High Cup Gill

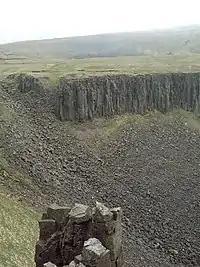
The glacially formed cliffs around High Cup Nick

High Cup Scar is formed by a near-horizontal outcrop of the Whin Sill, a dolerite intrusion of late Carboniferous age which underlies much of the North Pennines and northeast England. Tumbled blocks of this rock are scattered down the scree slopes beneath the scar. A notable pinnacle of this rock on the northern side of the valley is known as Nichol or Nichol's Chair after a local cobbler who, for a bet, practised his craft perched on its summit. The country rock into which the sill is intruded is the Alston Formation, a part of the Yoredale Group of multiple layers of limestones, sandstones, siltstones and mudstones. At the base of the gill, though largely obscured by the dolerite blocks, are older rocks: the sedimentary rocks of the Ravenstonedale Group and, beneath them, the metamorphosed slates and sandstones of the Skiddaw Group which date from the Ordovician period.